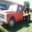
Label: truck